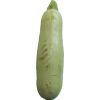
Label: Zucchini 1